Modern Lovers (novel)

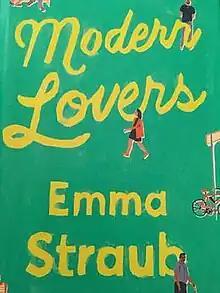
Cover of the 2016 edition

Modern Lovers is a novel by "New York Times" bestselling author Emma Straub. Published on May 31, 2016, the novel focuses on a group of former bandmates from the 1980s and their children living in Ditmas Park, Brooklyn in the present day. The novel explores the relationships between these central characters, paying specific attention to the passing of time, the interplay between the past and the present, and the bonds formed by young, old, and parental love. The novel debuted at number 14 on the "New York Times" Hardcover Bestsellers list for the week of June 19, 2016, and remained on the list for approximately two weeks. Modern Lovers is Emma Straub's fourth published book, following the novels "Laura Lamont's Life in Pictures", "The Vacationers", and a collection of short stories titled, "Other People We Married."